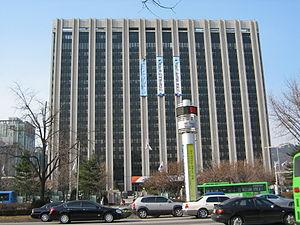
Le gouvernement de la Corée du Sud est divisé en pouvoirs exécutif, législatif et judiciaire. Les pouvoirs exécutif et judiciaire opèrent au niveau national. Les différents ministères rattachés au pouvoir exécutif opèrent également au niveau local. Les collectivités territoriales sont semi-autonomes et possèdent elles-mêmes, dans une certaine limite, des pouvoirs exécutifs et législatifs. Le pouvoir judiciaire opère à la fois au niveau national et au niveau local.